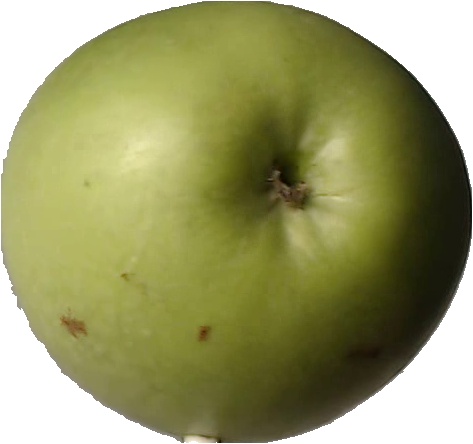
Label: apple_granny_smith_1